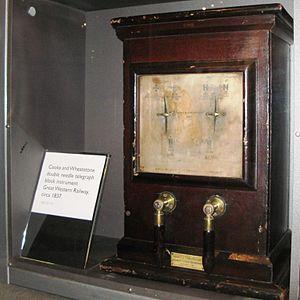
Le télégraphe est un système destiné à transmettre des messages, appelés télégrammes, d'un point à un autre sur de grandes distances, à l'aide de codes pour une transmission rapide et fiable.